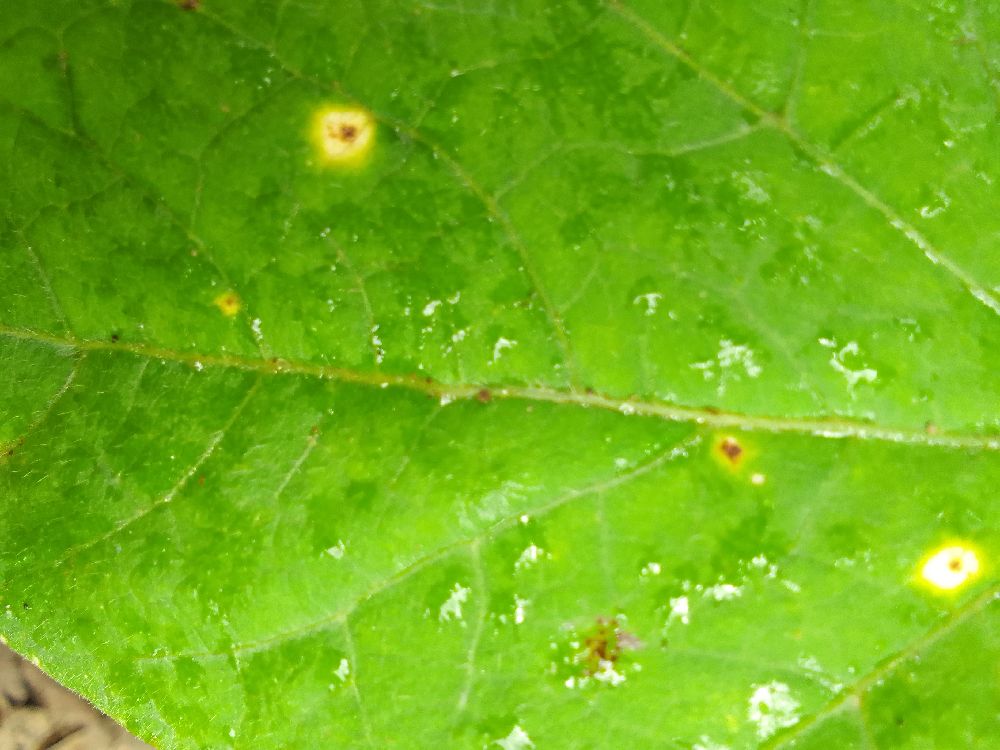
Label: rust